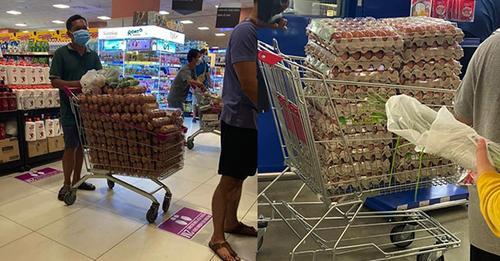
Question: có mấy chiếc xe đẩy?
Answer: có hai chiếc xe đẩy